Timeline of Melbourne history

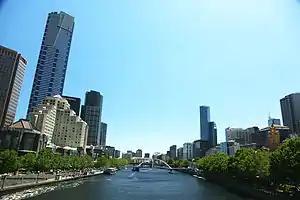
The Melbourne, also known as the settlement skyline, and Yarra River

The following is a timeline of the history of the city of Melbourne, Victoria, Australia.